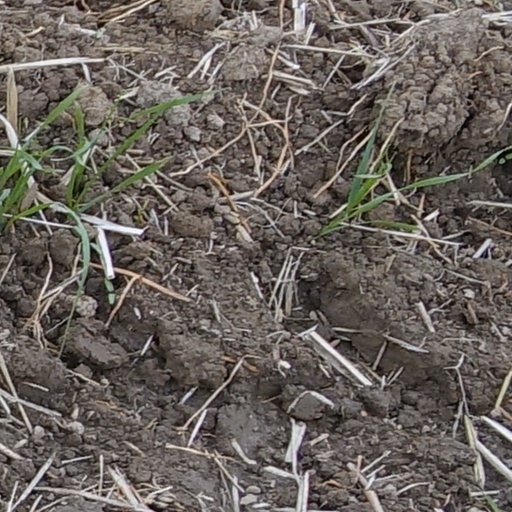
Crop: wheat